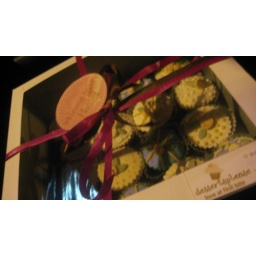
cup cakes in box :P